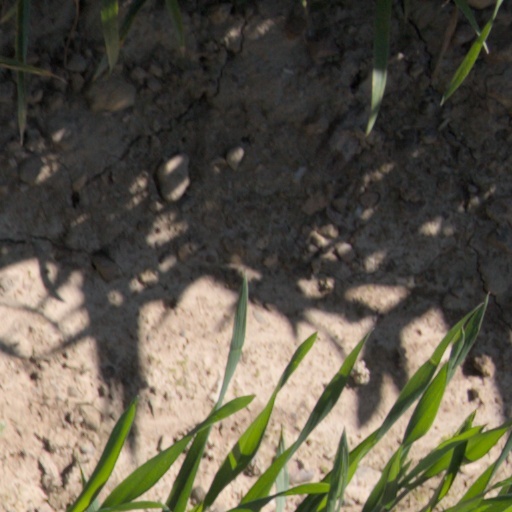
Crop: wheat